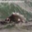
Label: seal